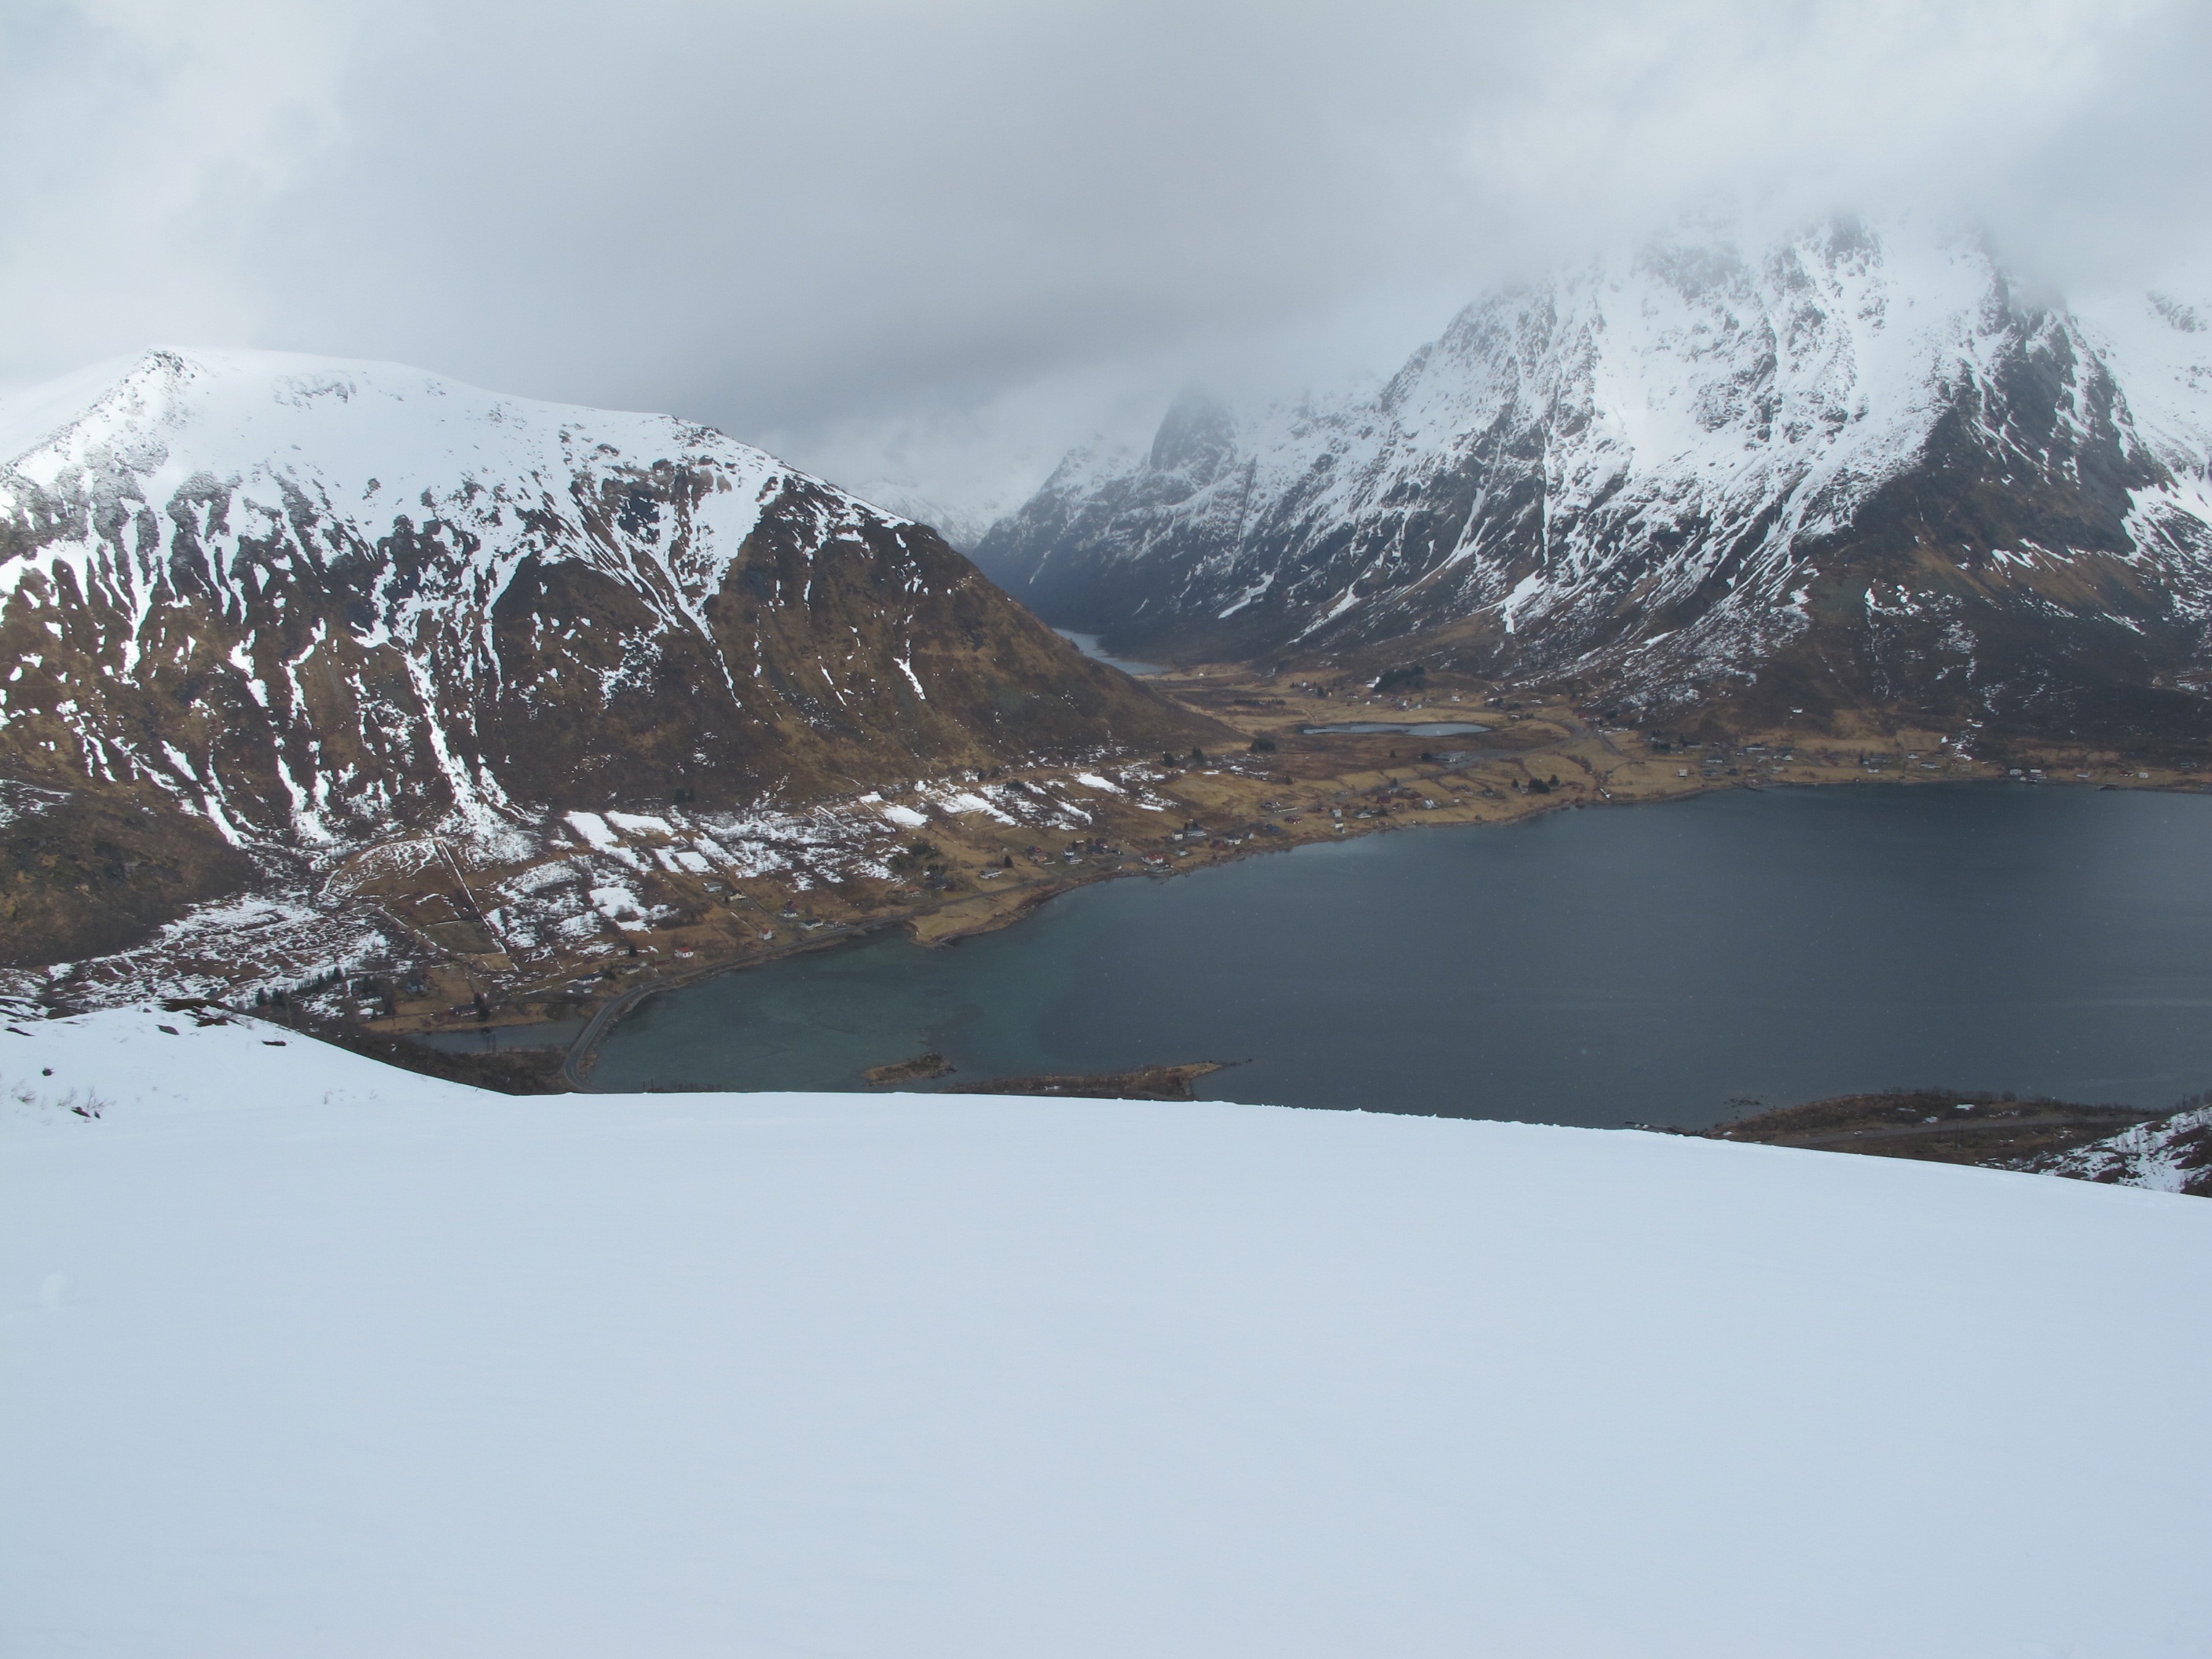
mountain, snow, winter, lake, mountain range, weather, season, ridge, alps, loch, piste, landform, mountain pass, mountainous landforms, glacial landform, geological phenomenon